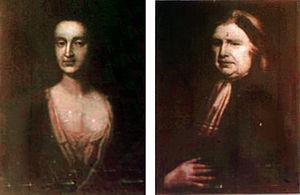
Portraits individuels d'Etienne de Lancy, dit Stephen Delancey, et de son épouse Anne van Cortlandt